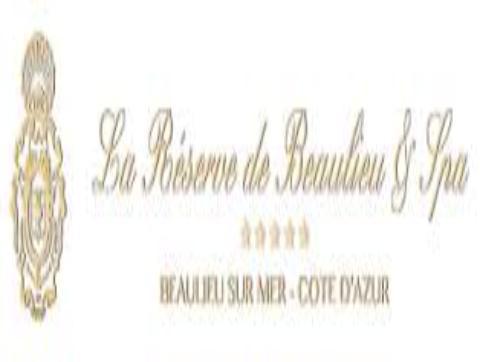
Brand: Beaulieu
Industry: Food